Cherkasy Arena

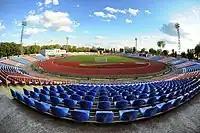
September 2011

The Cherkasy Arena is a multi-purpose stadium in Cherkasy, Ukraine. Until 2020 it was known as the Central Stadium, Cherkasy. It is currently used mostly for football matches, and was the home of FC Dnipro Cherkasy and now the home of FC Cherkaskyi Dnipro. The stadium holds 10,321 people.